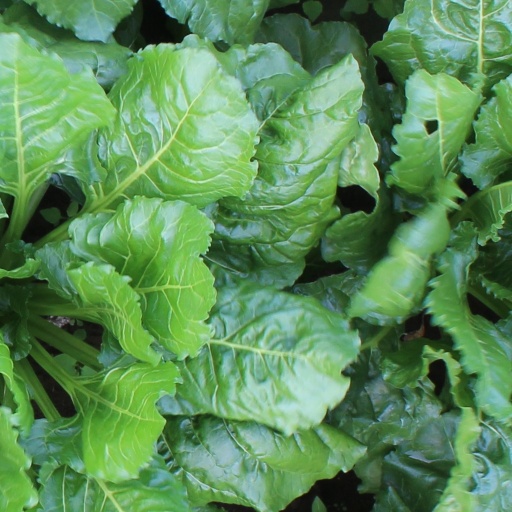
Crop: sugar beet